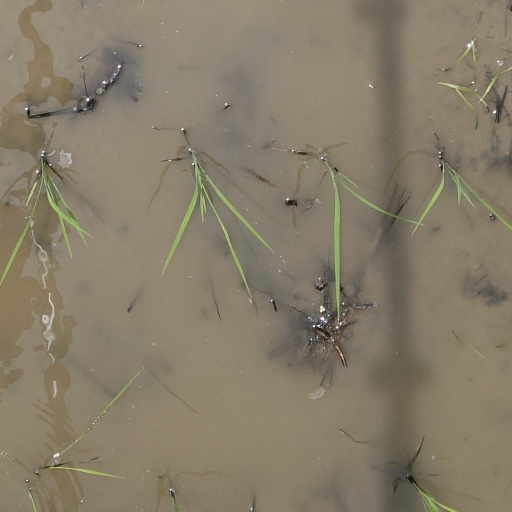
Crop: rice